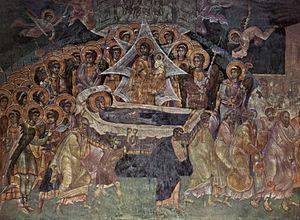
Gračanica en serbe latin et Graçanicë en albanais est une localité et une commune/municipalité située au centre du Kosovo dans le district de district de Pristina ou dans le district de Kosovo. Selon le recensement kosovar de 2011, la commune/municipalité compte 10 675 habitants et la ville intra muros 2 686.
Le monastère de Gračanica est un monastère orthodoxe serbe situé au Kosovo. Il a été fondé par le roi Stefan Milutin en 1321. Le 13 juillet 2006, il a été inscrit sur la liste du patrimoine mondial de l’UNESCO lors d'une extension du site protégé du monastère de Visoki Dečani. Avec Dečani, il a été placé sur la liste du patrimoine mondial en péril. Il figure également sur la liste des monuments d'importance exceptionnelle de la République de Serbie.